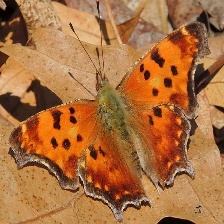
Species: EASTERN COMA
Butterfly family (ImageNet category): admiral